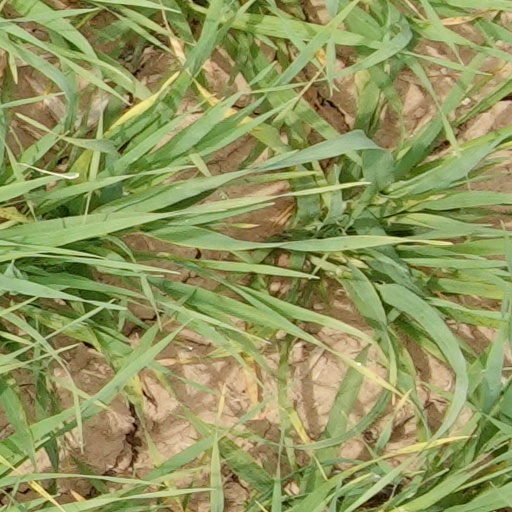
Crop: wheat